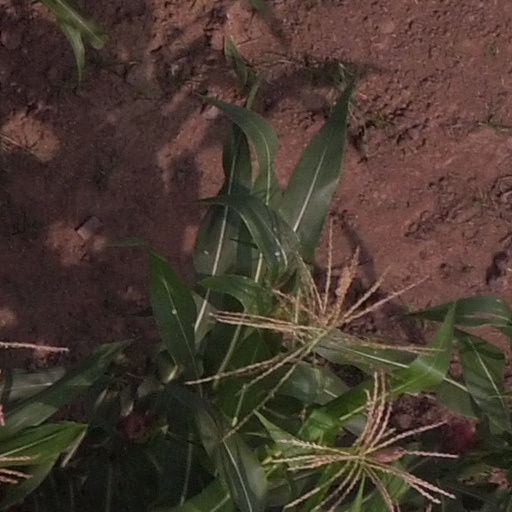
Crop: maize; corn